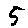
Label: 5